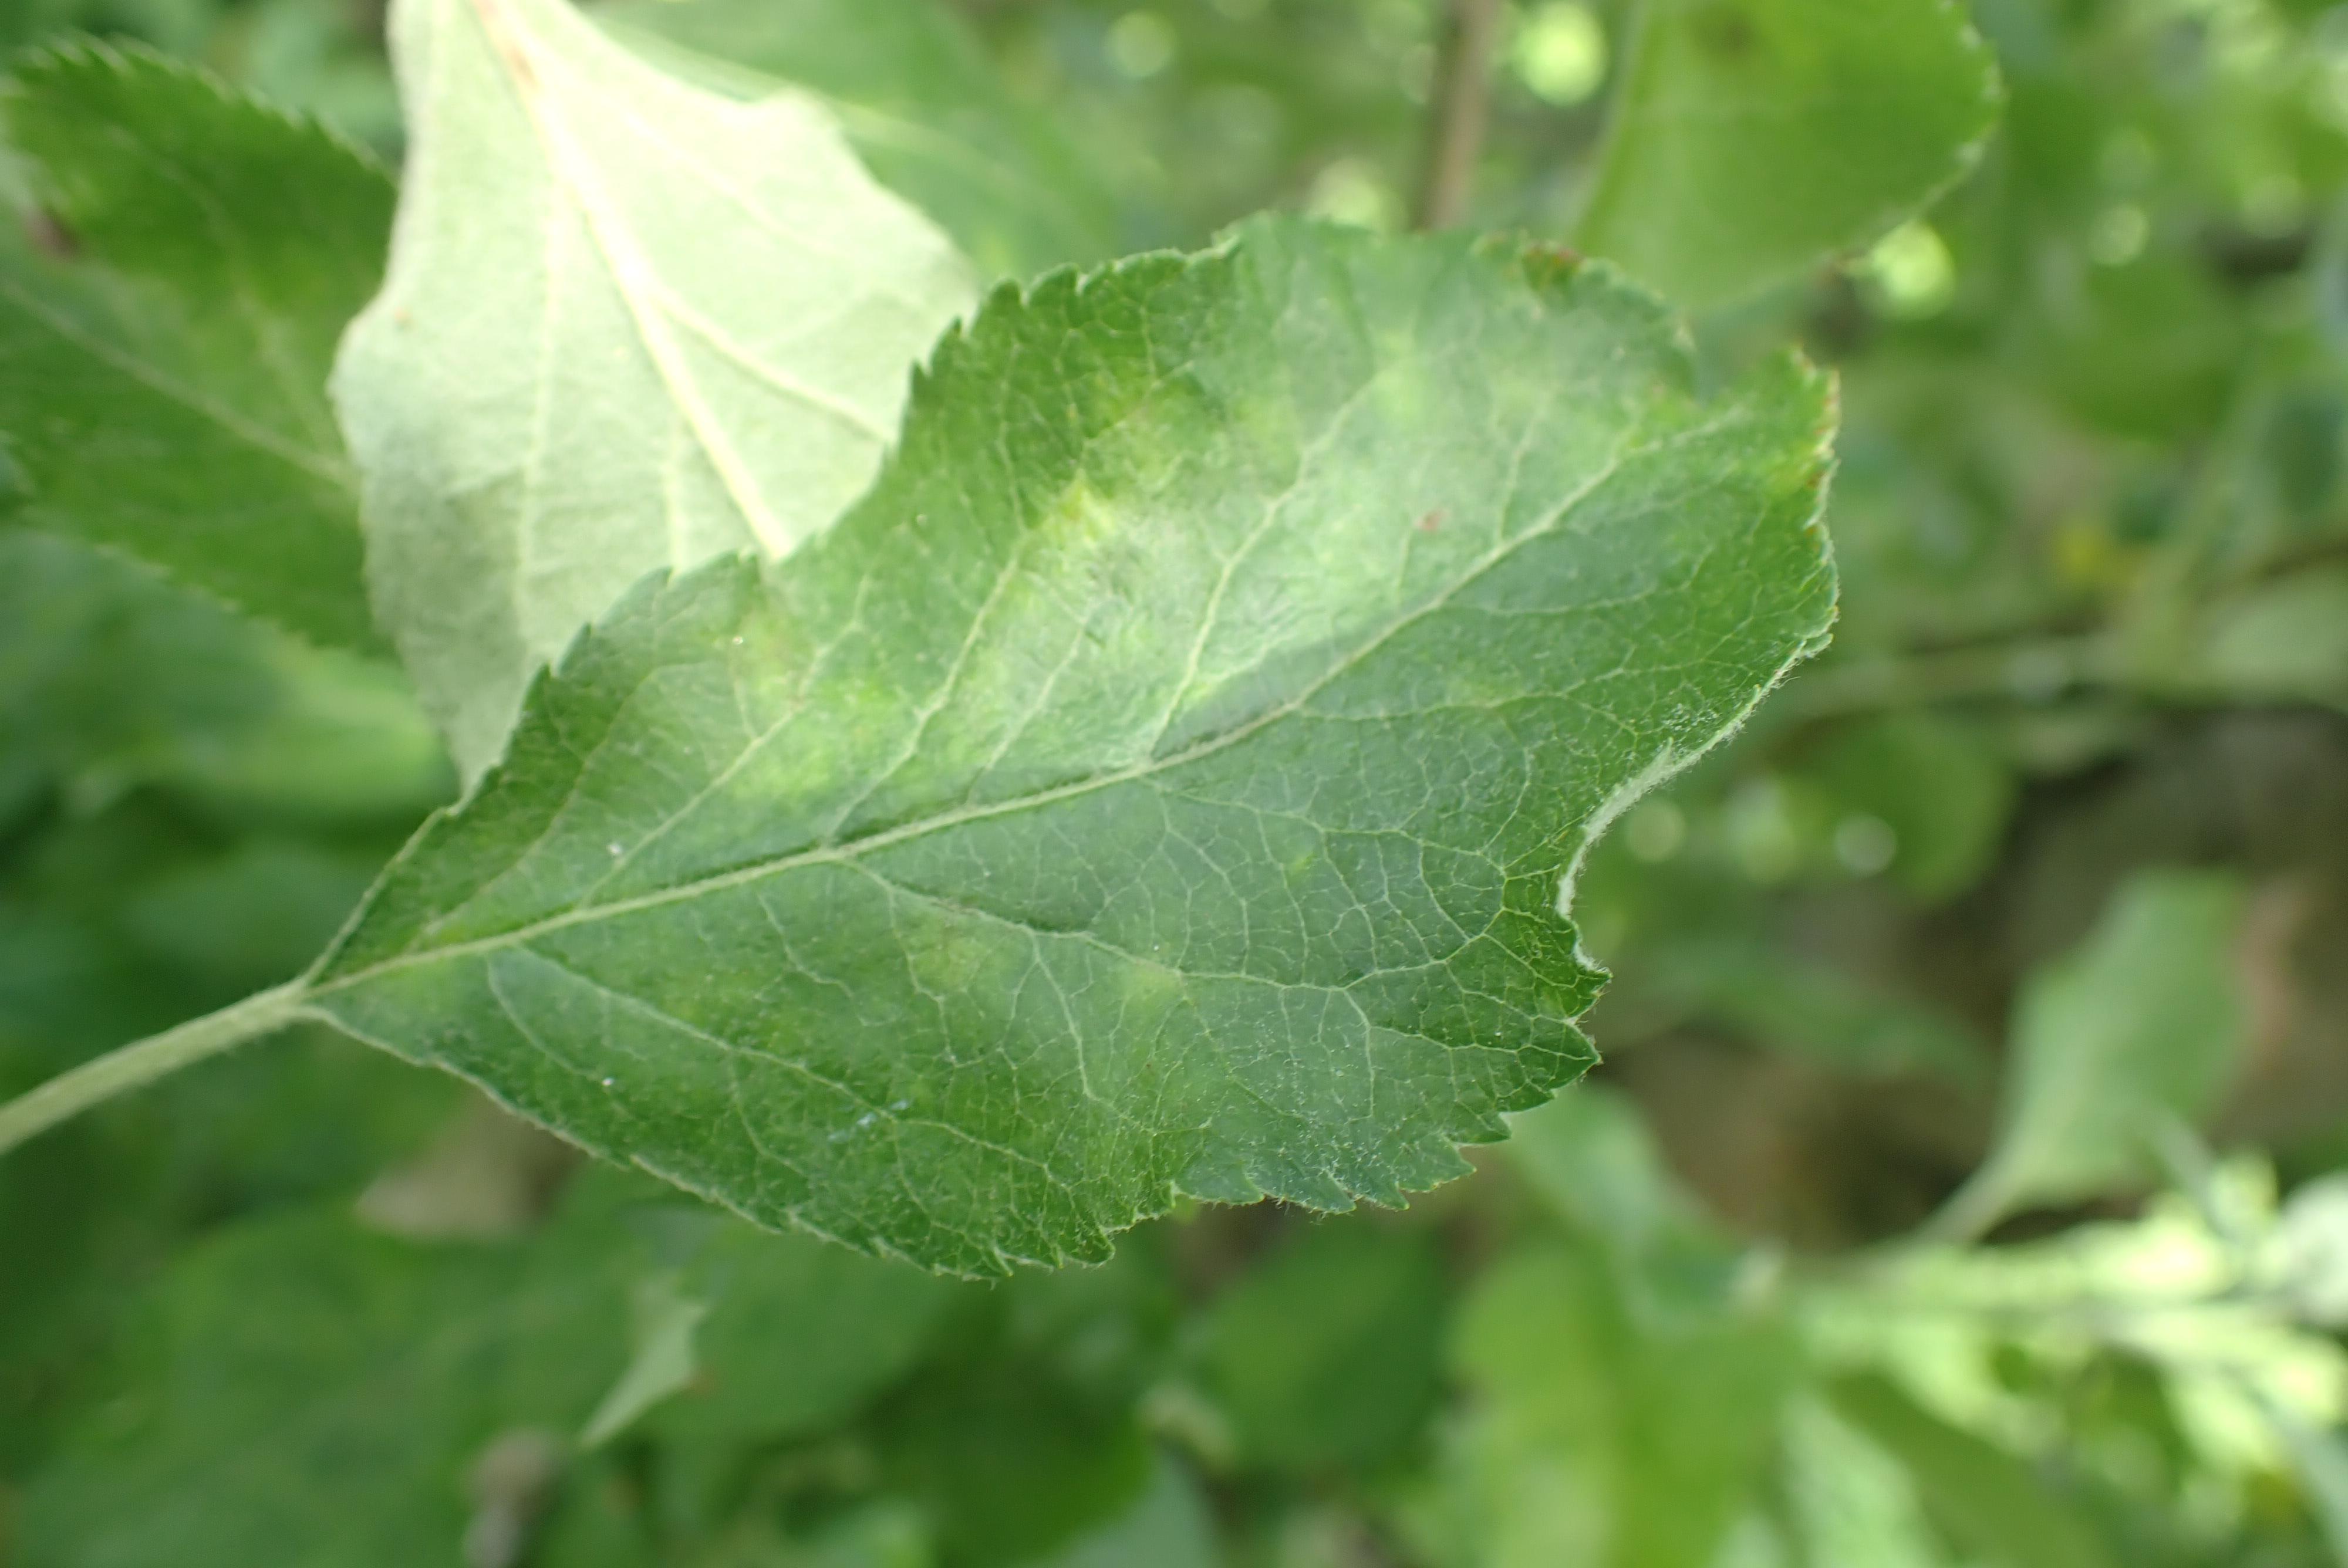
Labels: scab